Ninth chord

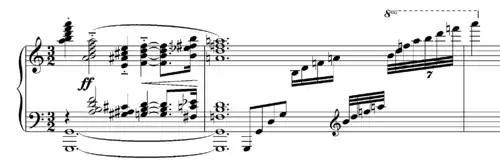
Debussy, from Hommage a Rameau

The starting point of Karlheinz Stockhausen's piece for vocal sextet, "Stimmung" (1968) is a chord consisting of the notes B, F, B, D, A and C. According to Nicholas Cook, "Stimmung" could, in terms of conventional tonal harmony, be viewed as "simply a dominant ninth chord that is subject to timbral variation. The notes the performers sing are harmonics 2, 3, 4, 5, 7, and 9 of the implied but absent fundamental—the B flat below the bass clef."